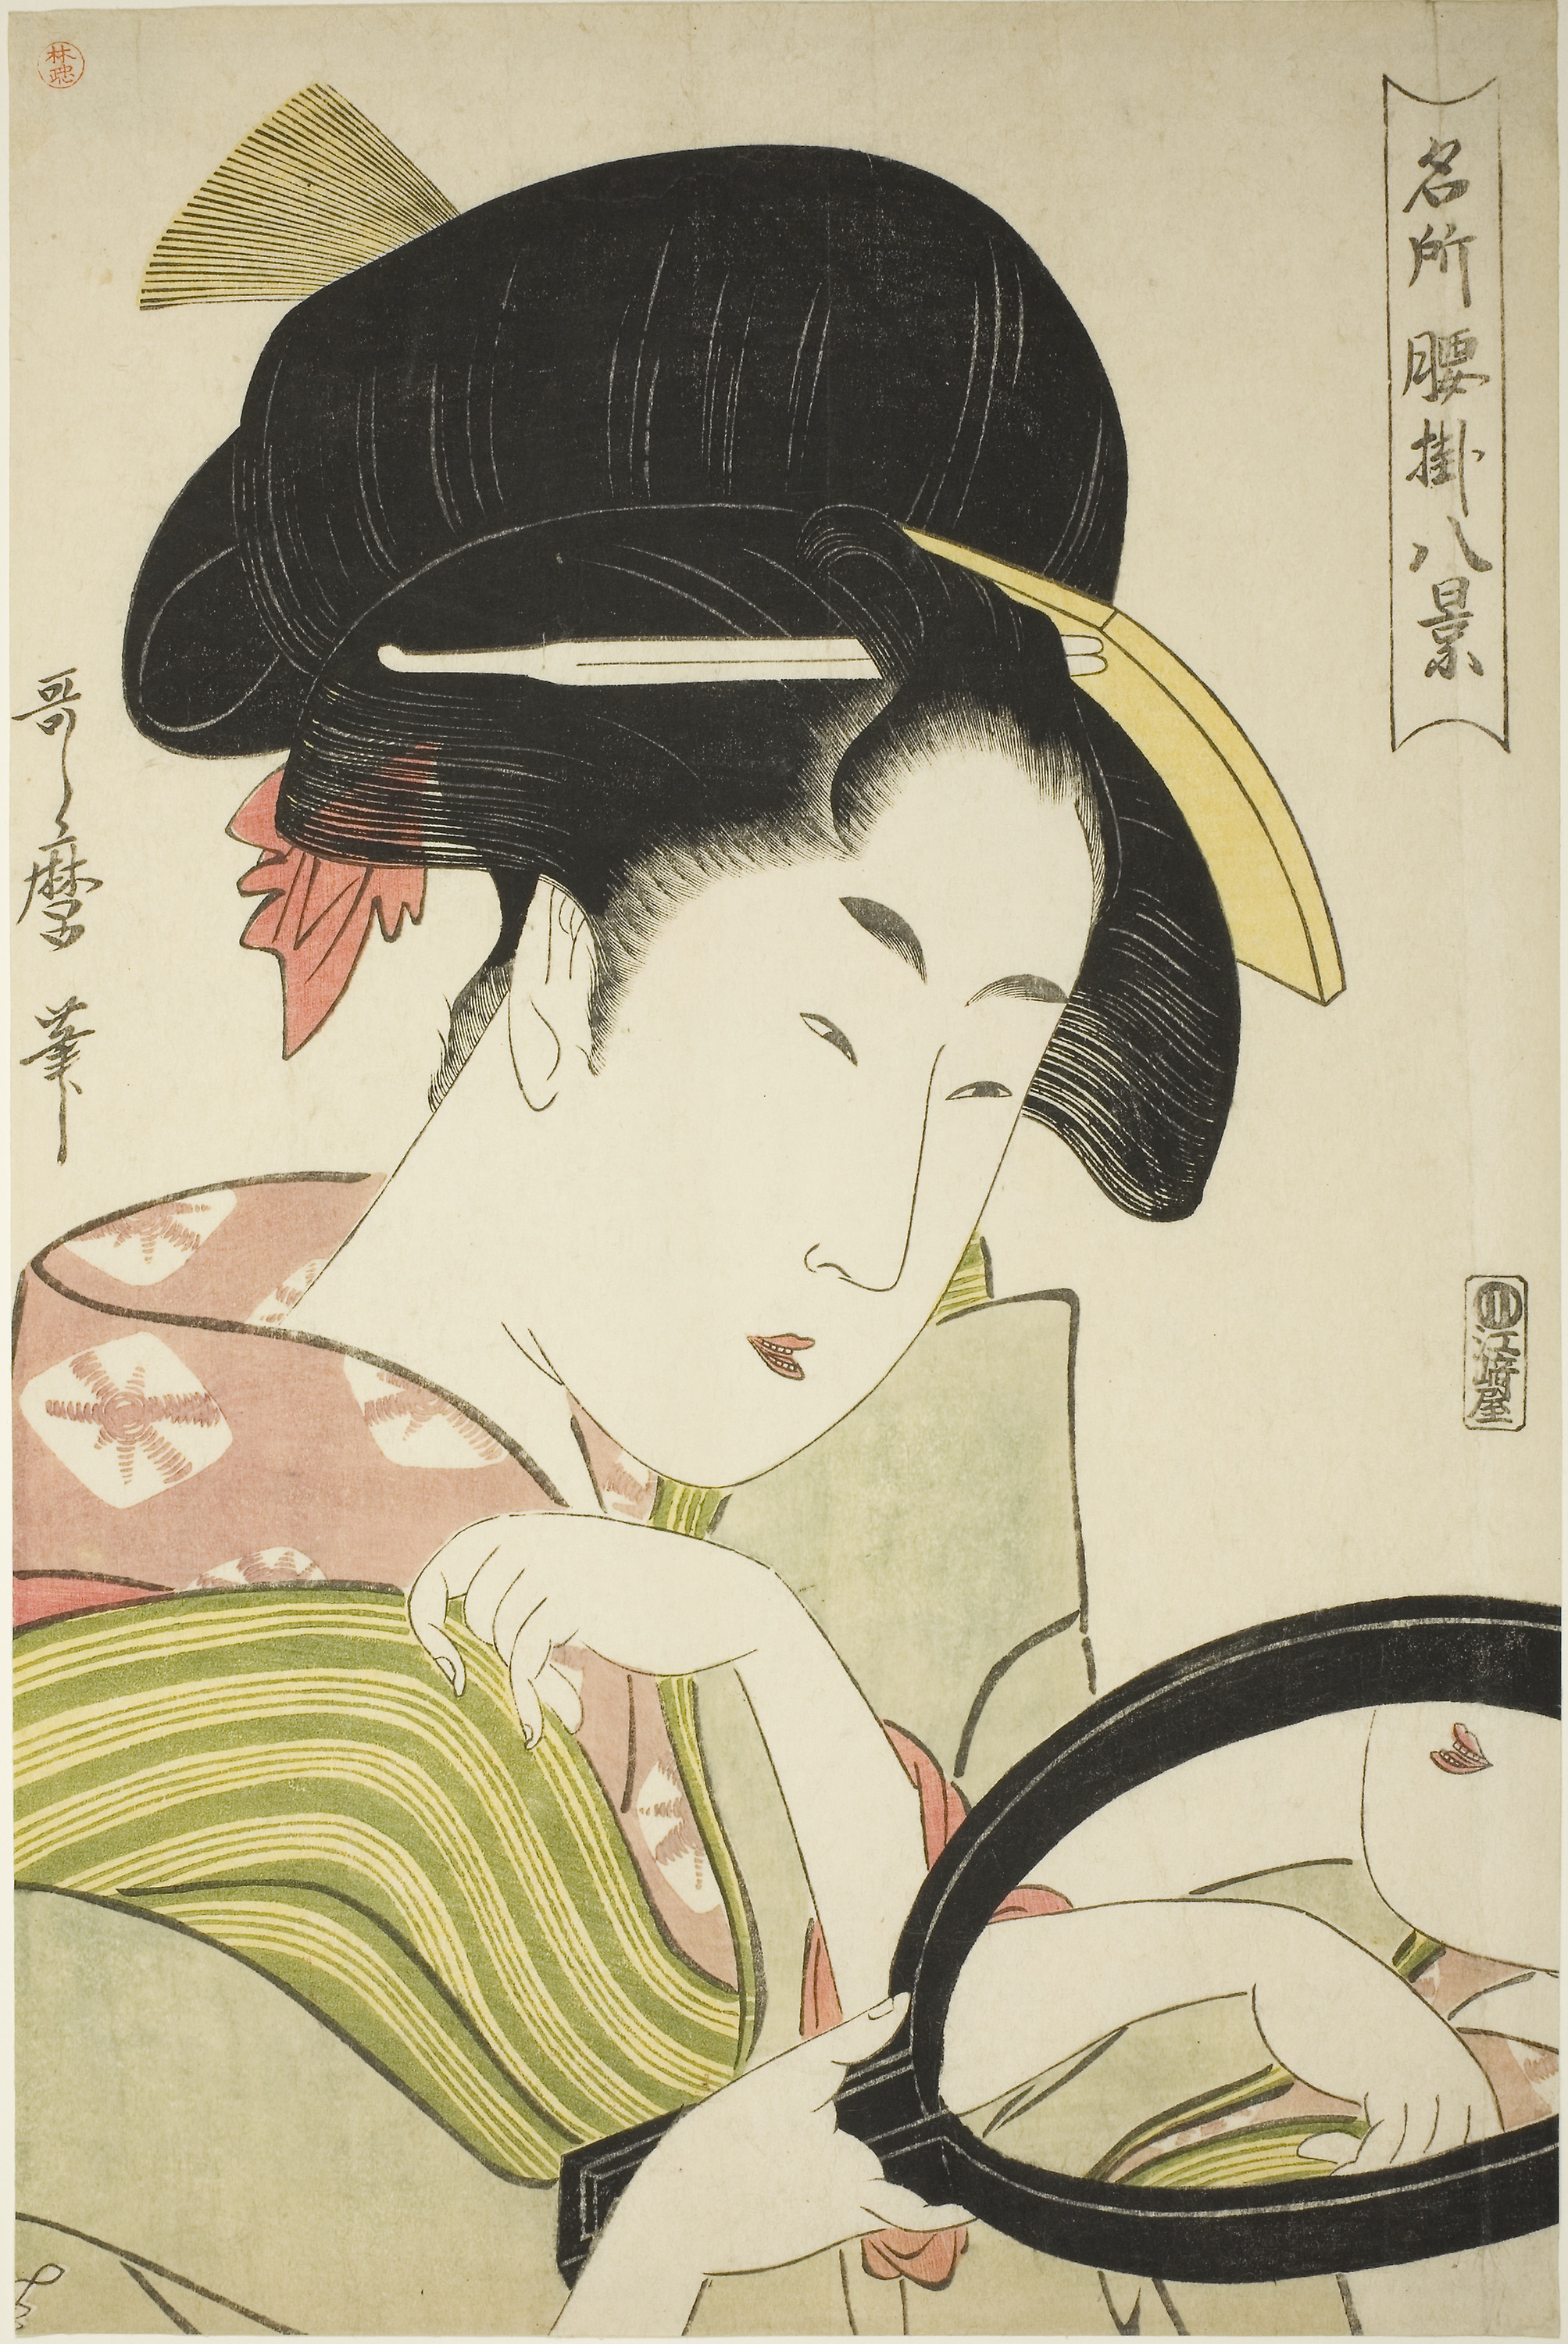
woman, art, illustration, poster, headgear, portrait, girl, graphics